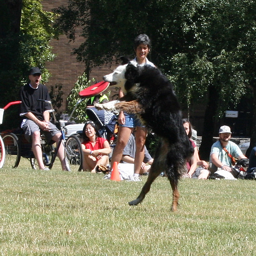
This dog is catching the frisbee  the owner threw to him.
A dog has jumped up to catch a frisbee.
A dog is in the air catching a frisbee.
A dog catching a frisbee while spectators watch
master plays catch with his large pet dog